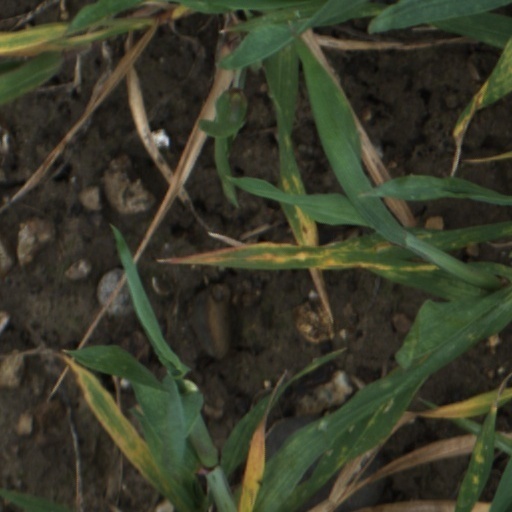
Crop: wheat